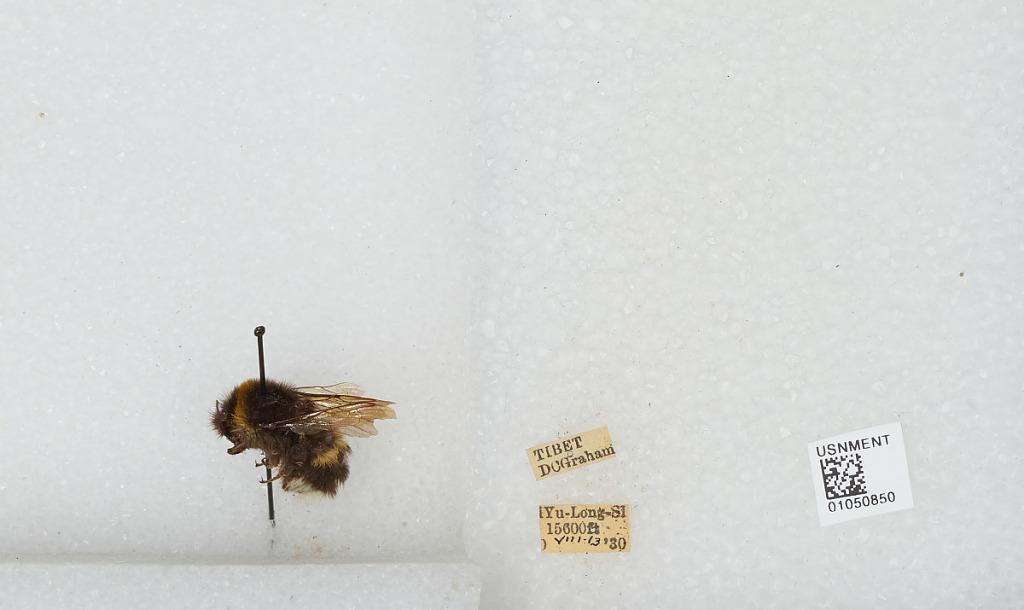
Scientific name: Bombus sp.
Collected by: D. Graham
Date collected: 1930-8-13
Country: China
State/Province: Tibet Autonomous Region
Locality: Yu-Long-Si